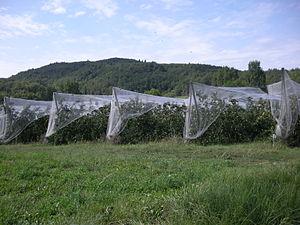
Sonnac-sur-l'Hers est une commune française, située dans le département de l'Aude en région Occitanie. Ses habitants sont appelés les Sonnacois.